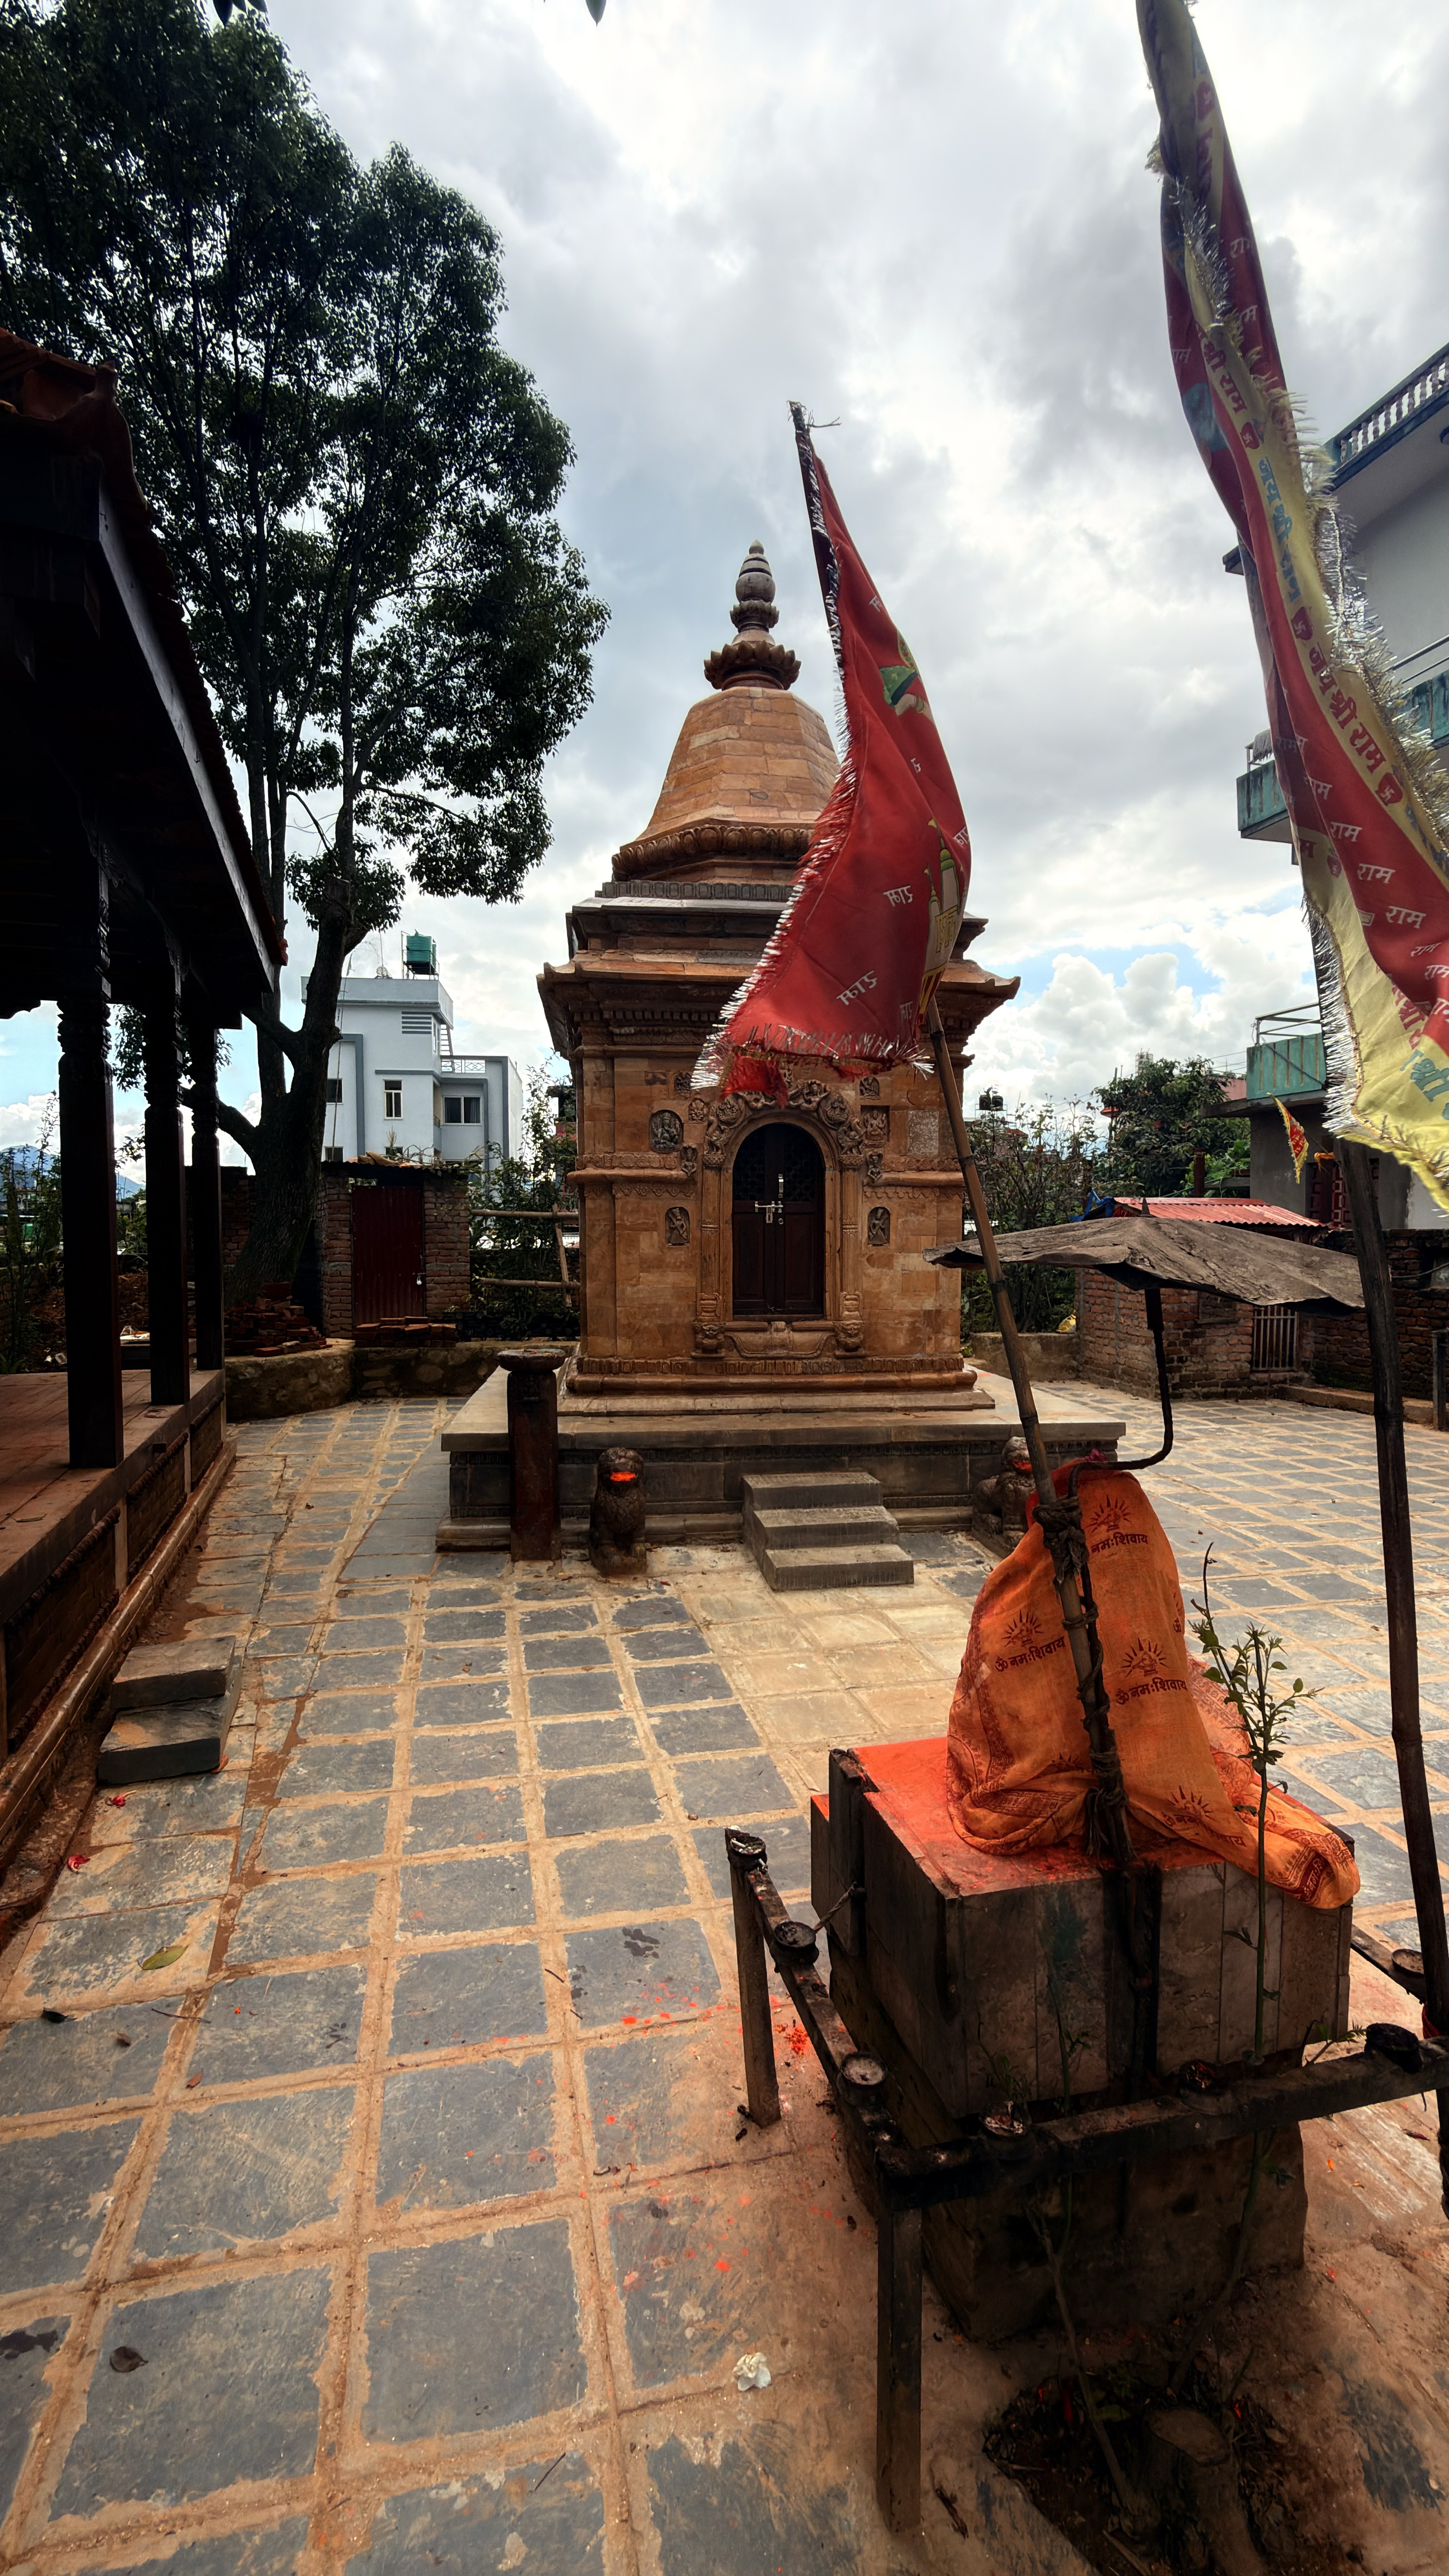
Heritage site: Ram_Temple